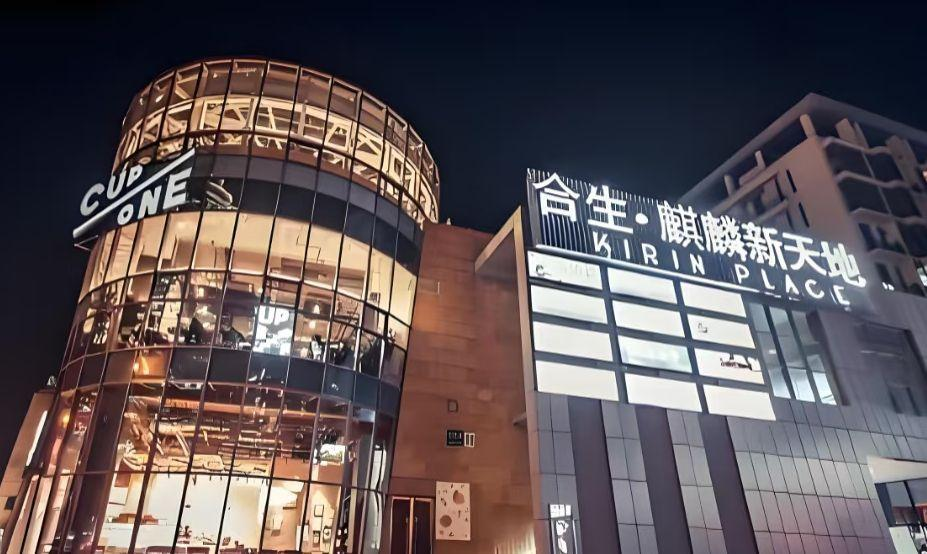
地标名称：合生·麒麟社
所在城市：北京市·朝阳区